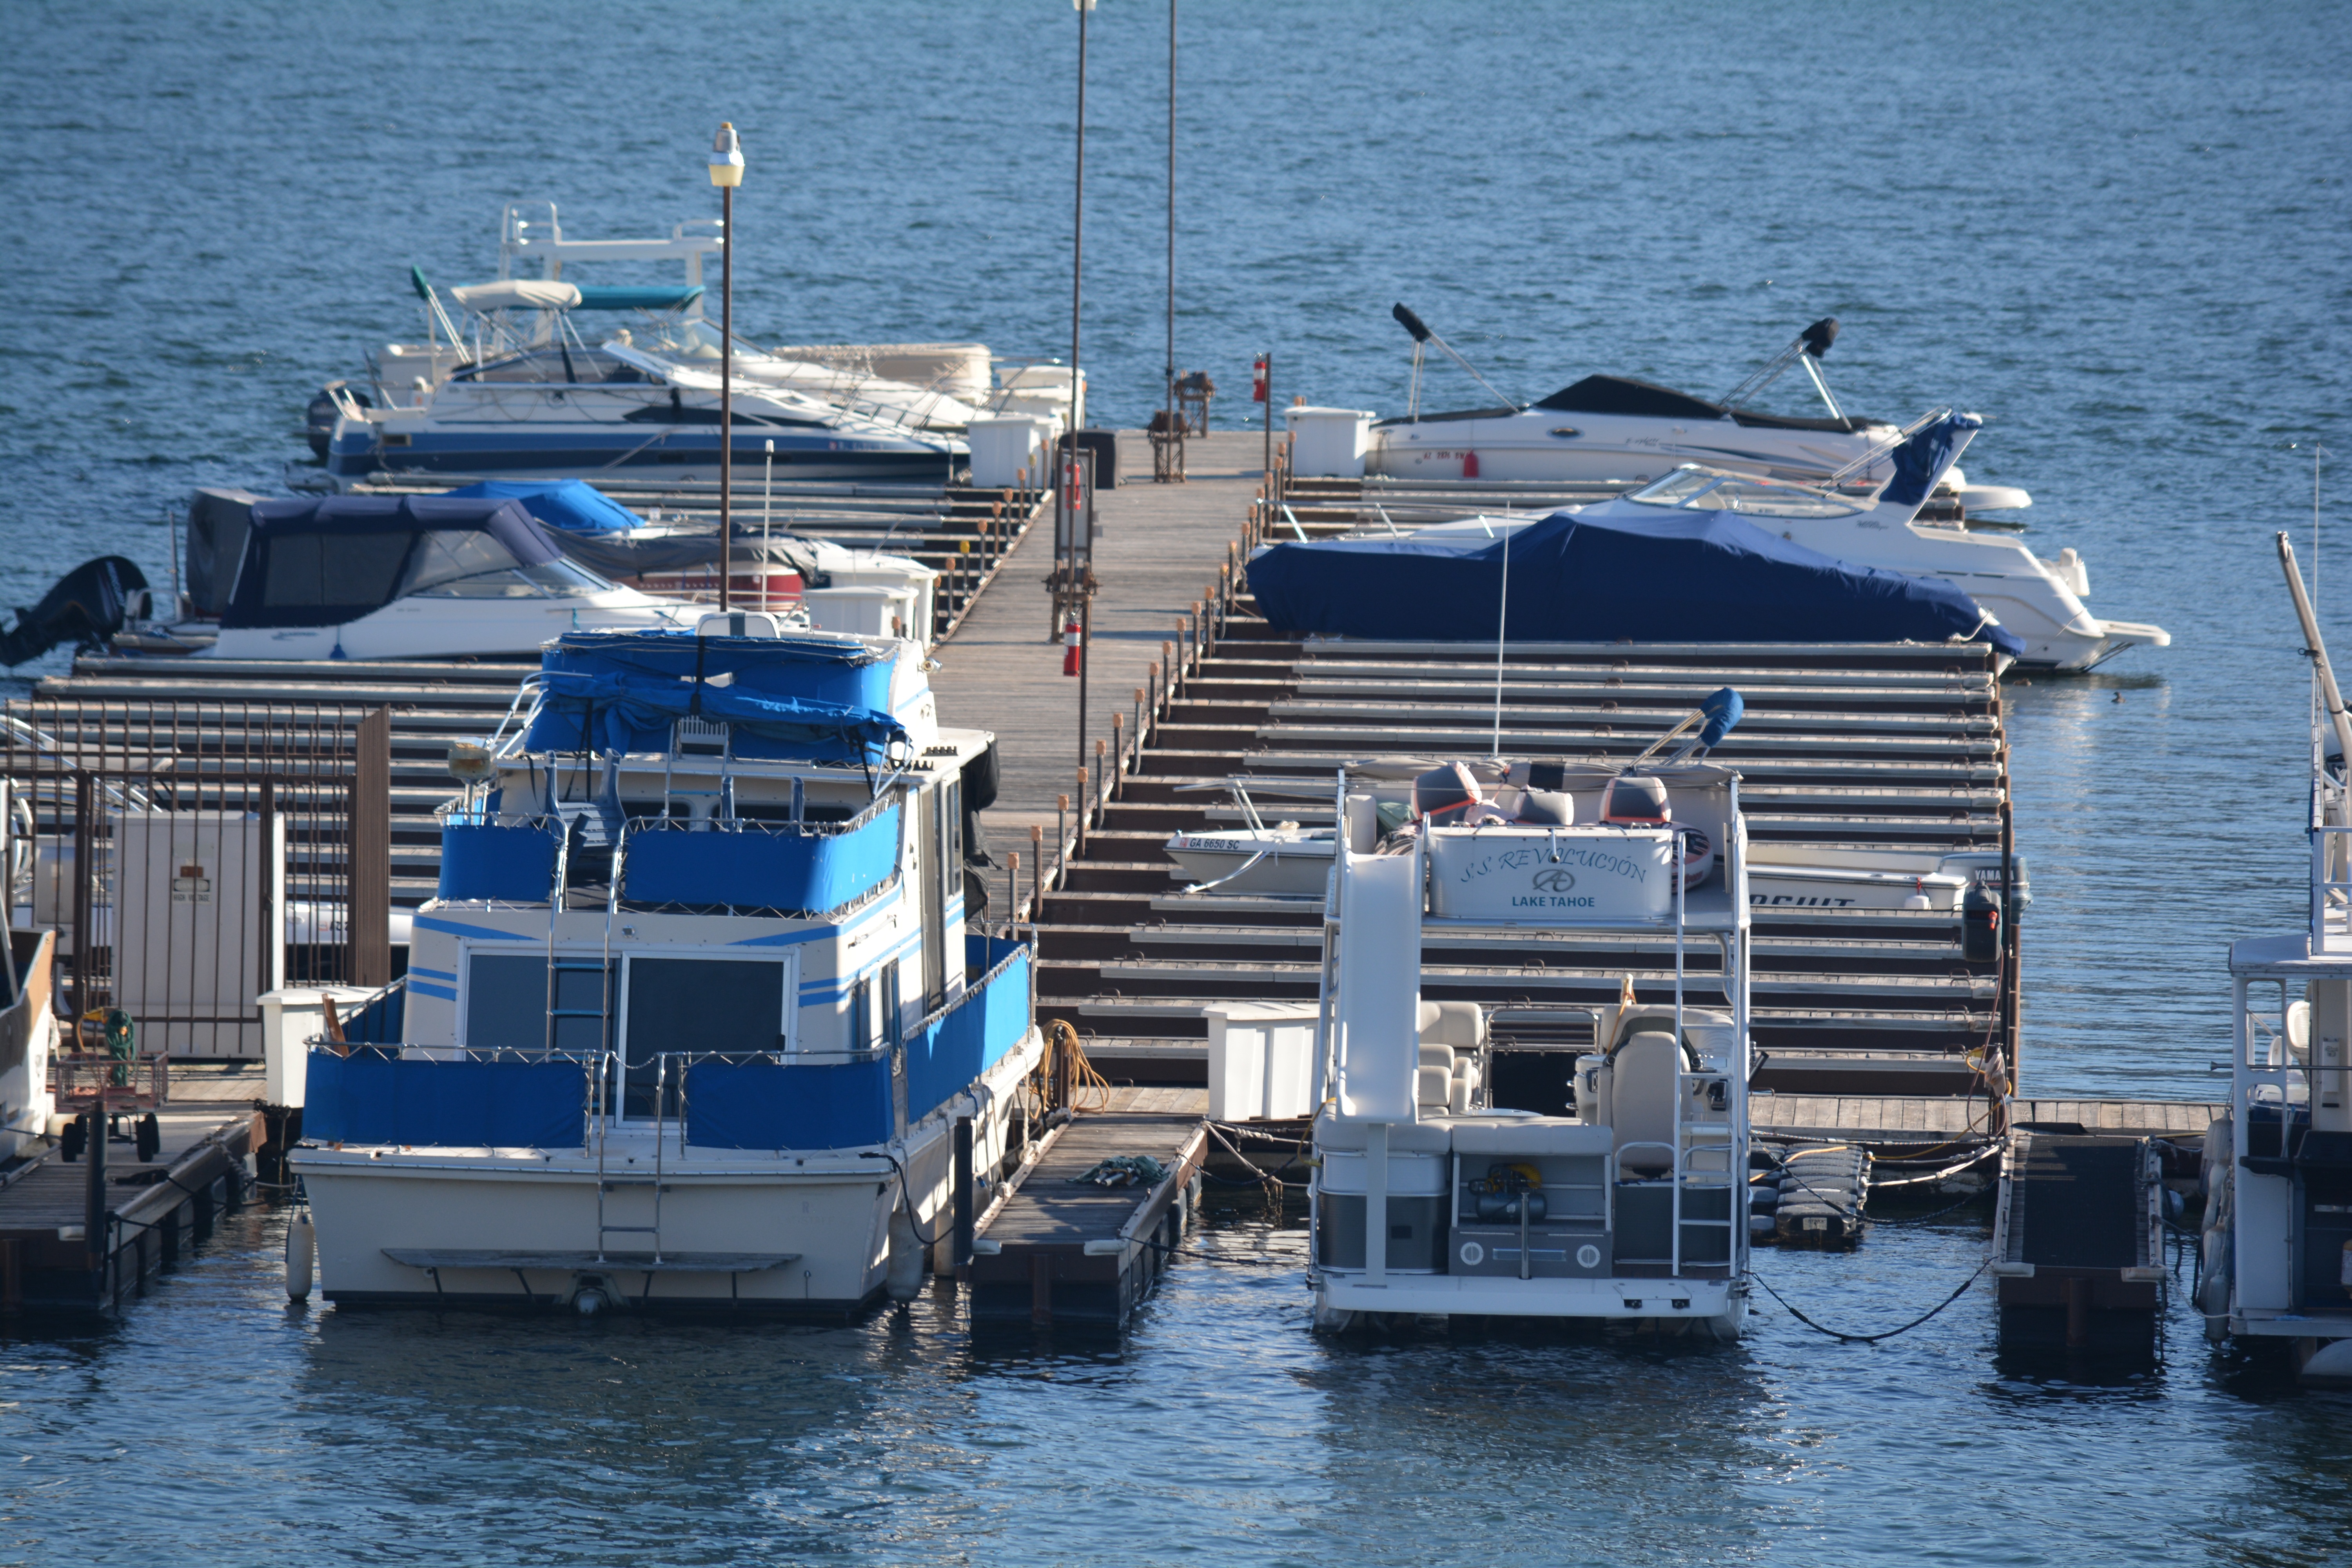
landscape, sea, water, nature, outdoor, ocean, mountain, dock, sky, boat, lake, pier, river, ship, vehicle, scenic, fishing, yacht, harbor, blue, marina, leisure, ferry, nautical, boating, boats, sail, channel, watercraft, catamaran, motor ship, passenger ship, luxury yacht, salt river, saguaro lake, yac